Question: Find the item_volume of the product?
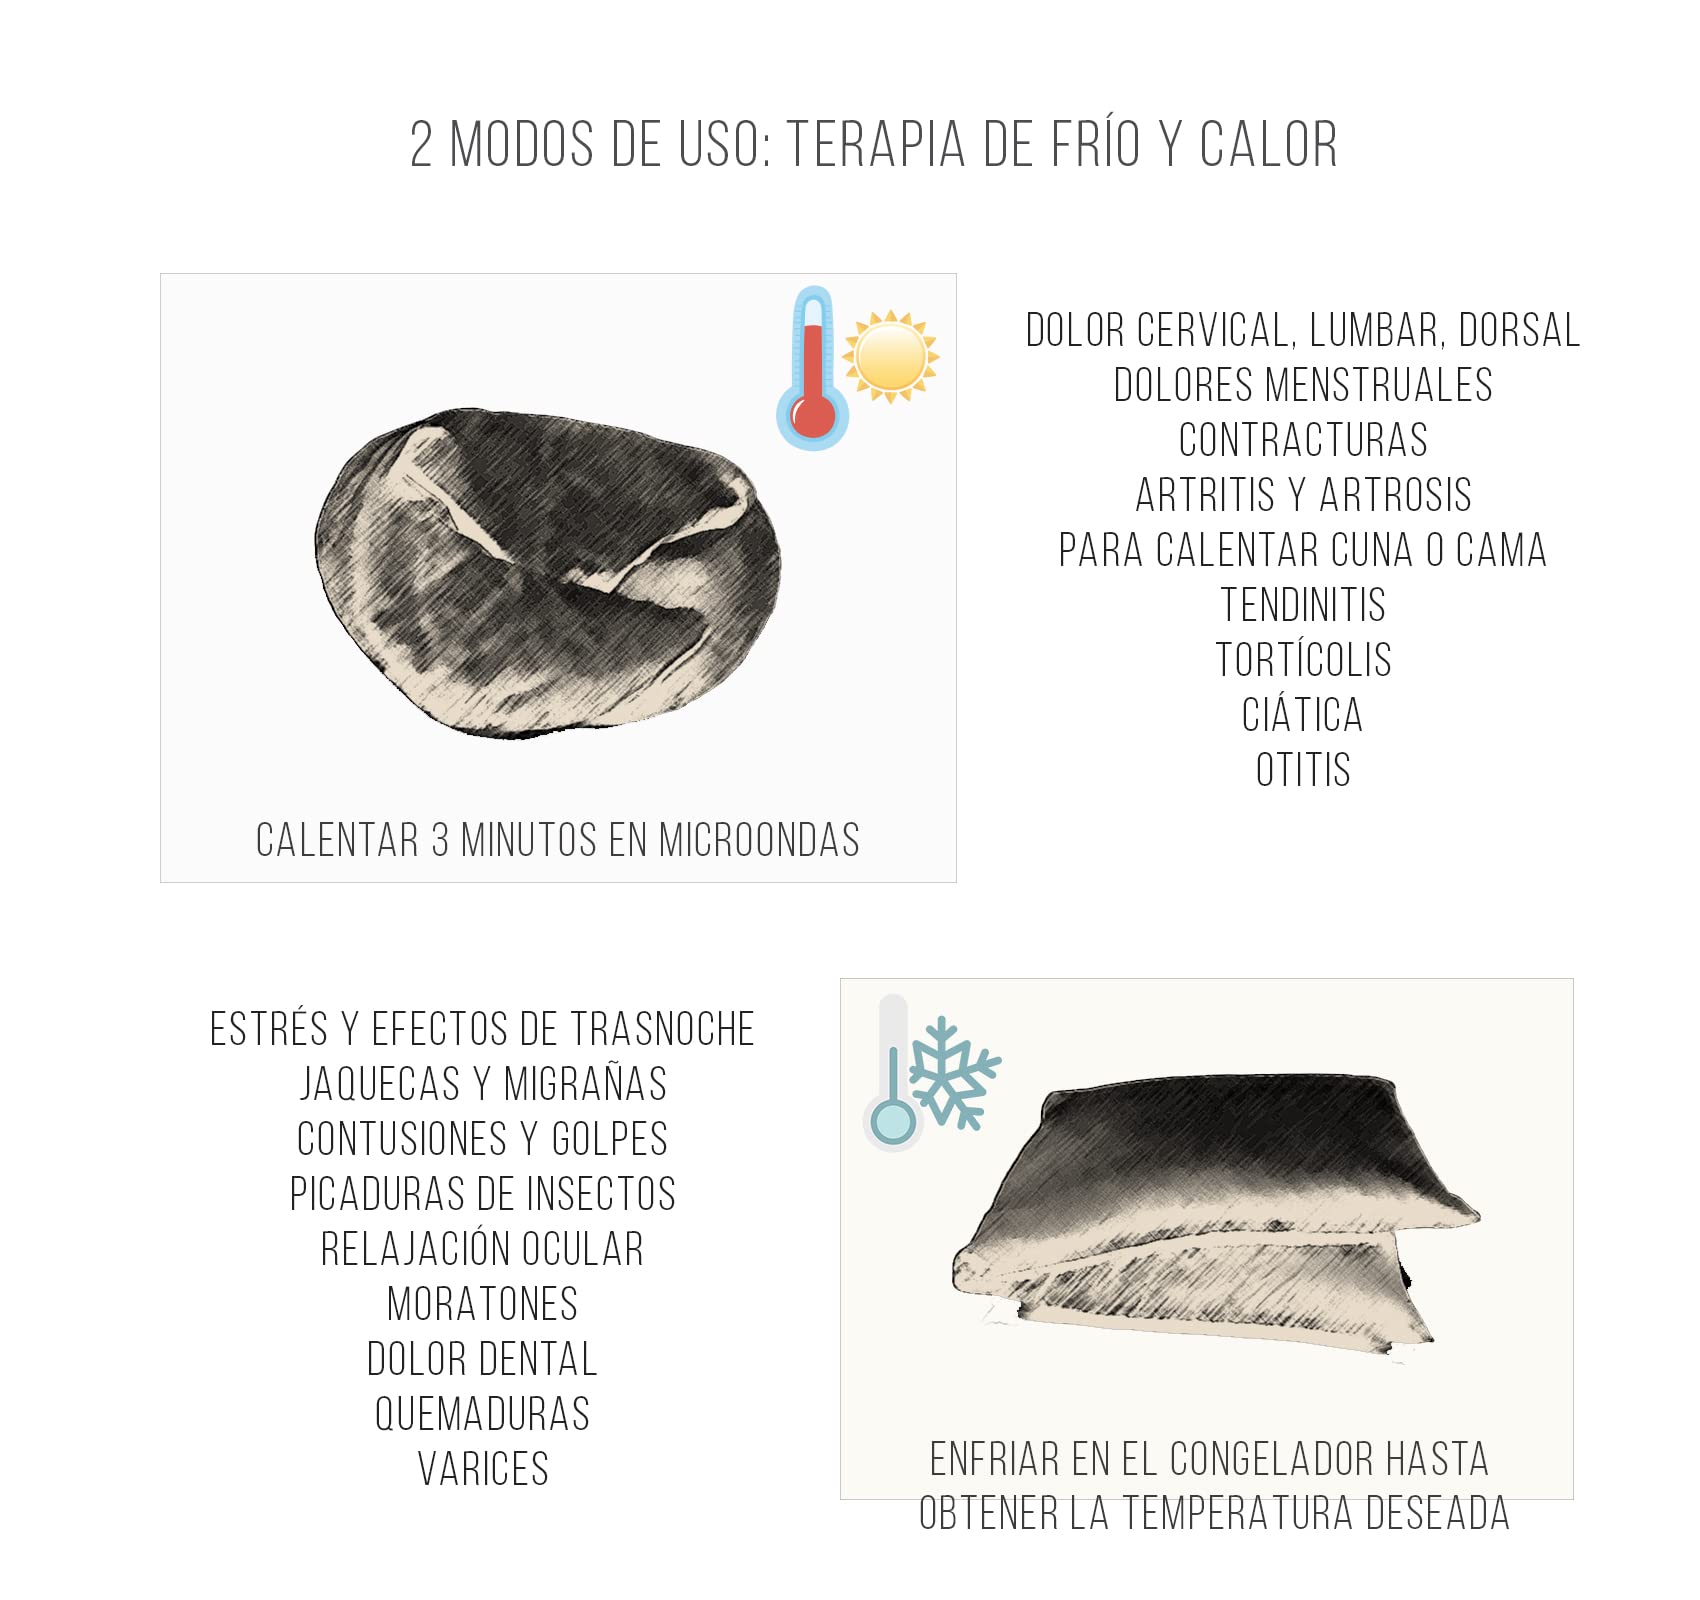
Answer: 0.0 cubic inch